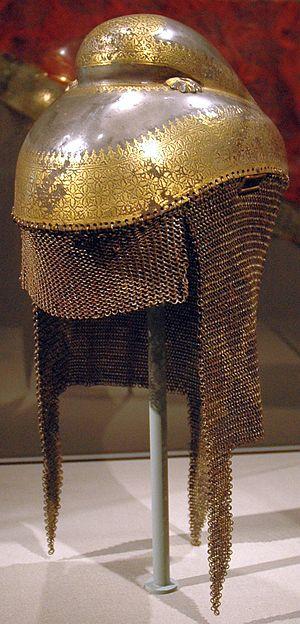
L’Empire sikh était un empire du sous-continent indien, dont la souveraineté s'étendait sur le Penjab entre 1799 et 1849. Il fut fondé par les Khālsā, un ordre chevaleresque des Sikhs, sous la gouvernance du prince Ranjît Singh. Il trouve ses origines dans le déclin de l'empire moghol.